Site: brandenburg
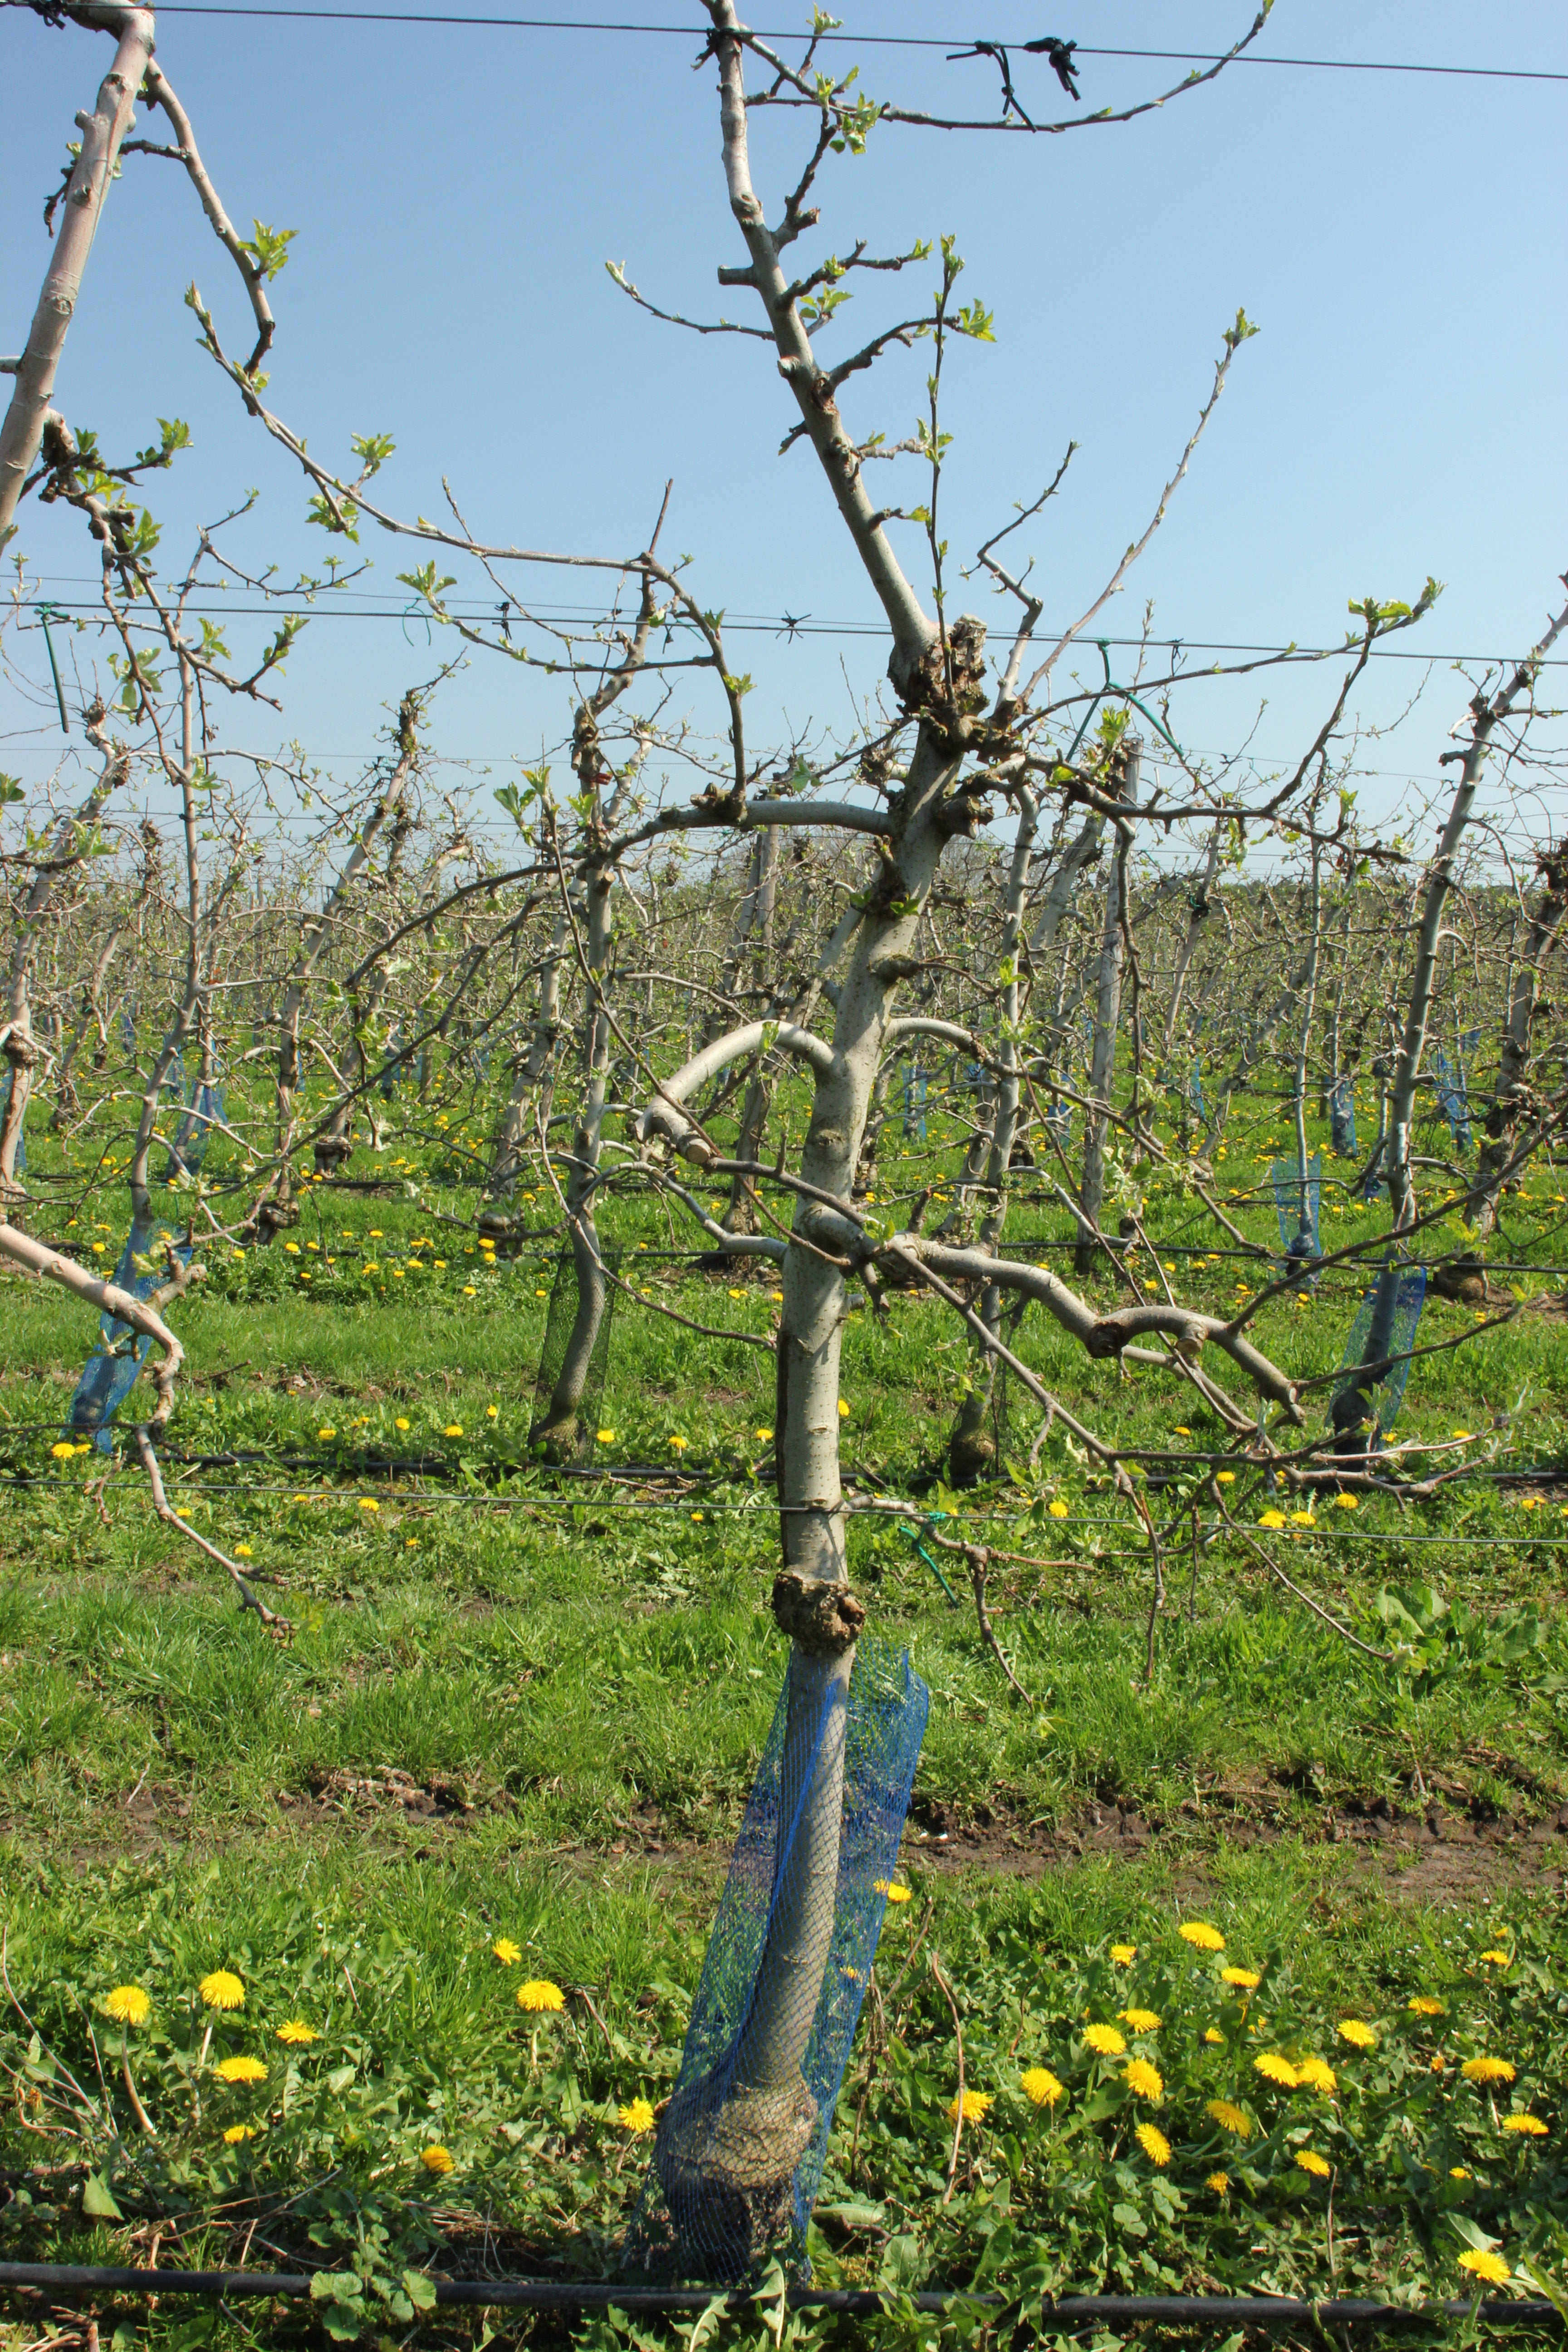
Growth stage (BBCH 56): Inflorescence emergence